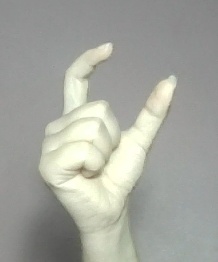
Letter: nun